Petitcodiac River campaign

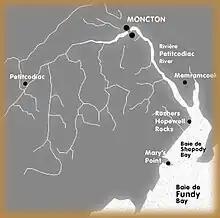
Petitcodiac River, New Brunswick

The Petitcodiac River campaign was a series of British military operations from June to November 1758, during the French and Indian War (the North American theatre of the Seven Years' War), to deport the Acadians that either lived along the Petitcodiac River or had taken refuge there from earlier deportation operations, such as the Ile Saint-Jean campaign. Under the command of George Scott, William Stark's company of Rogers Rangers, Benoni Danks and Gorham's Rangers carried out the operation.